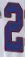
Number: 2